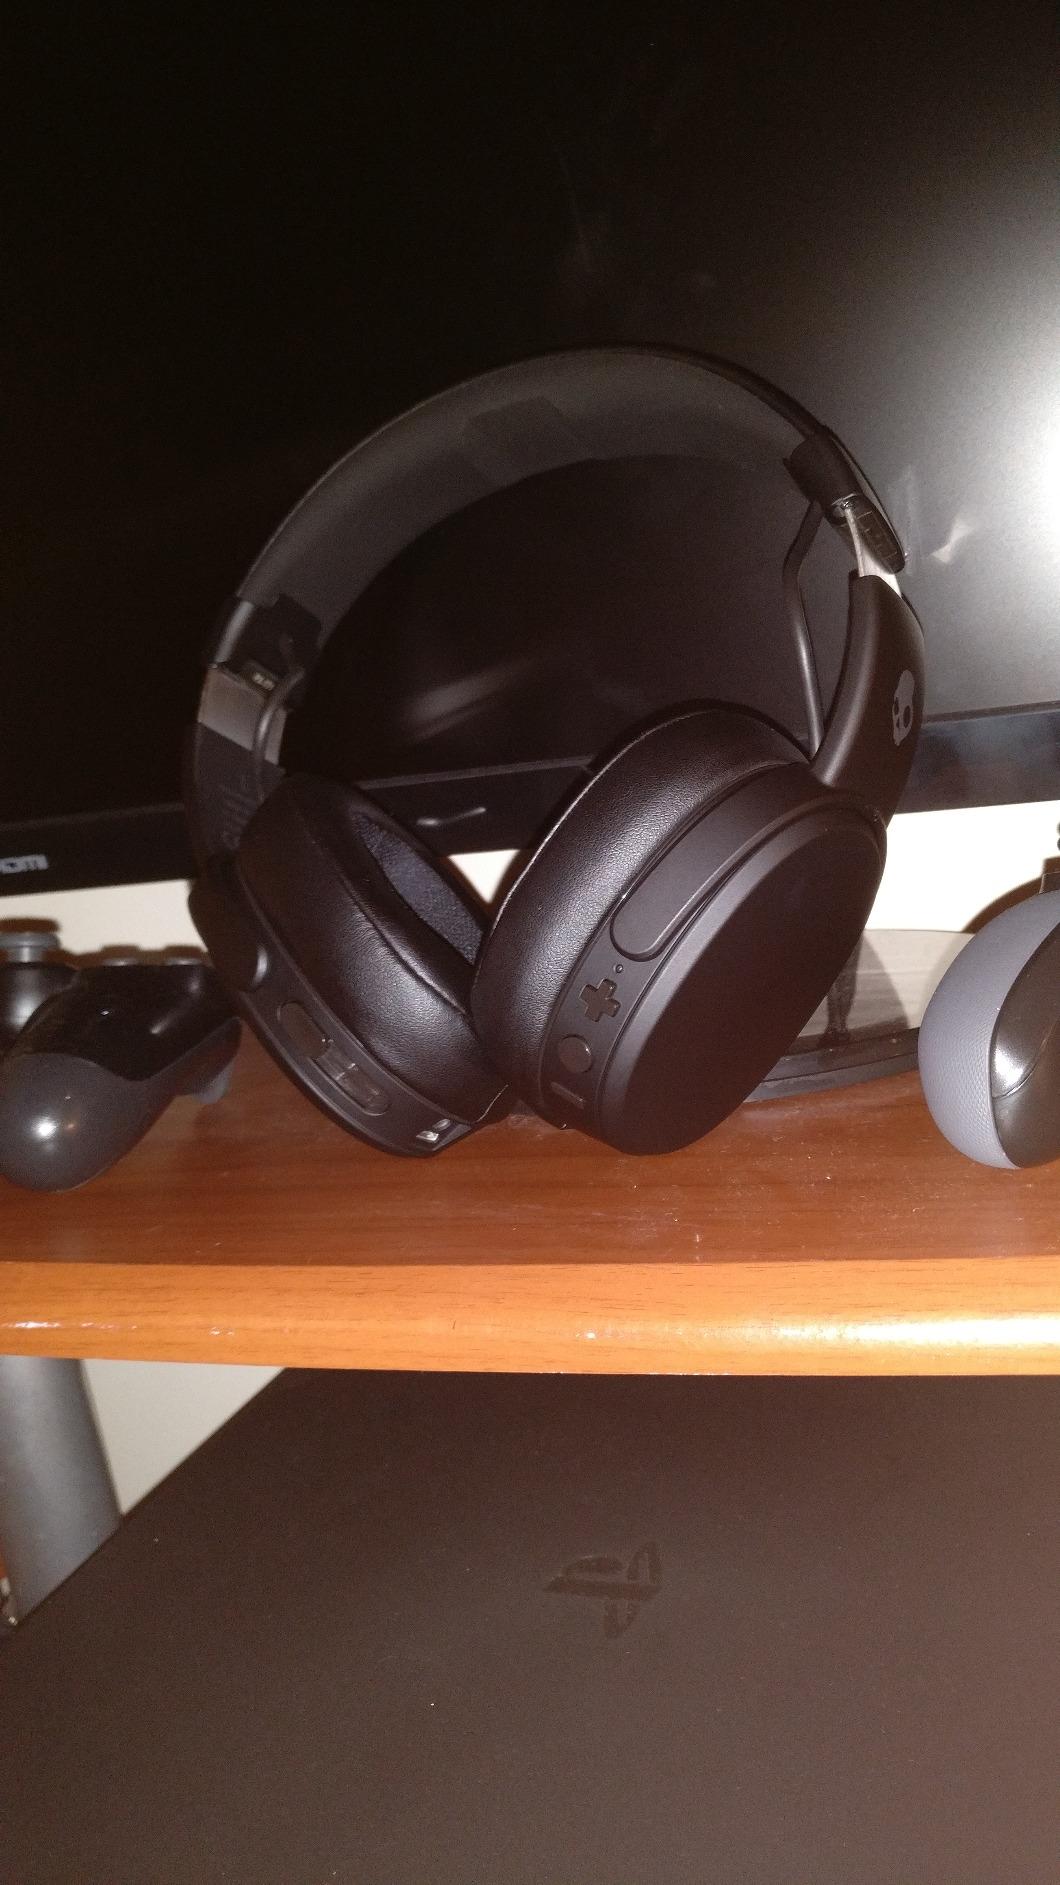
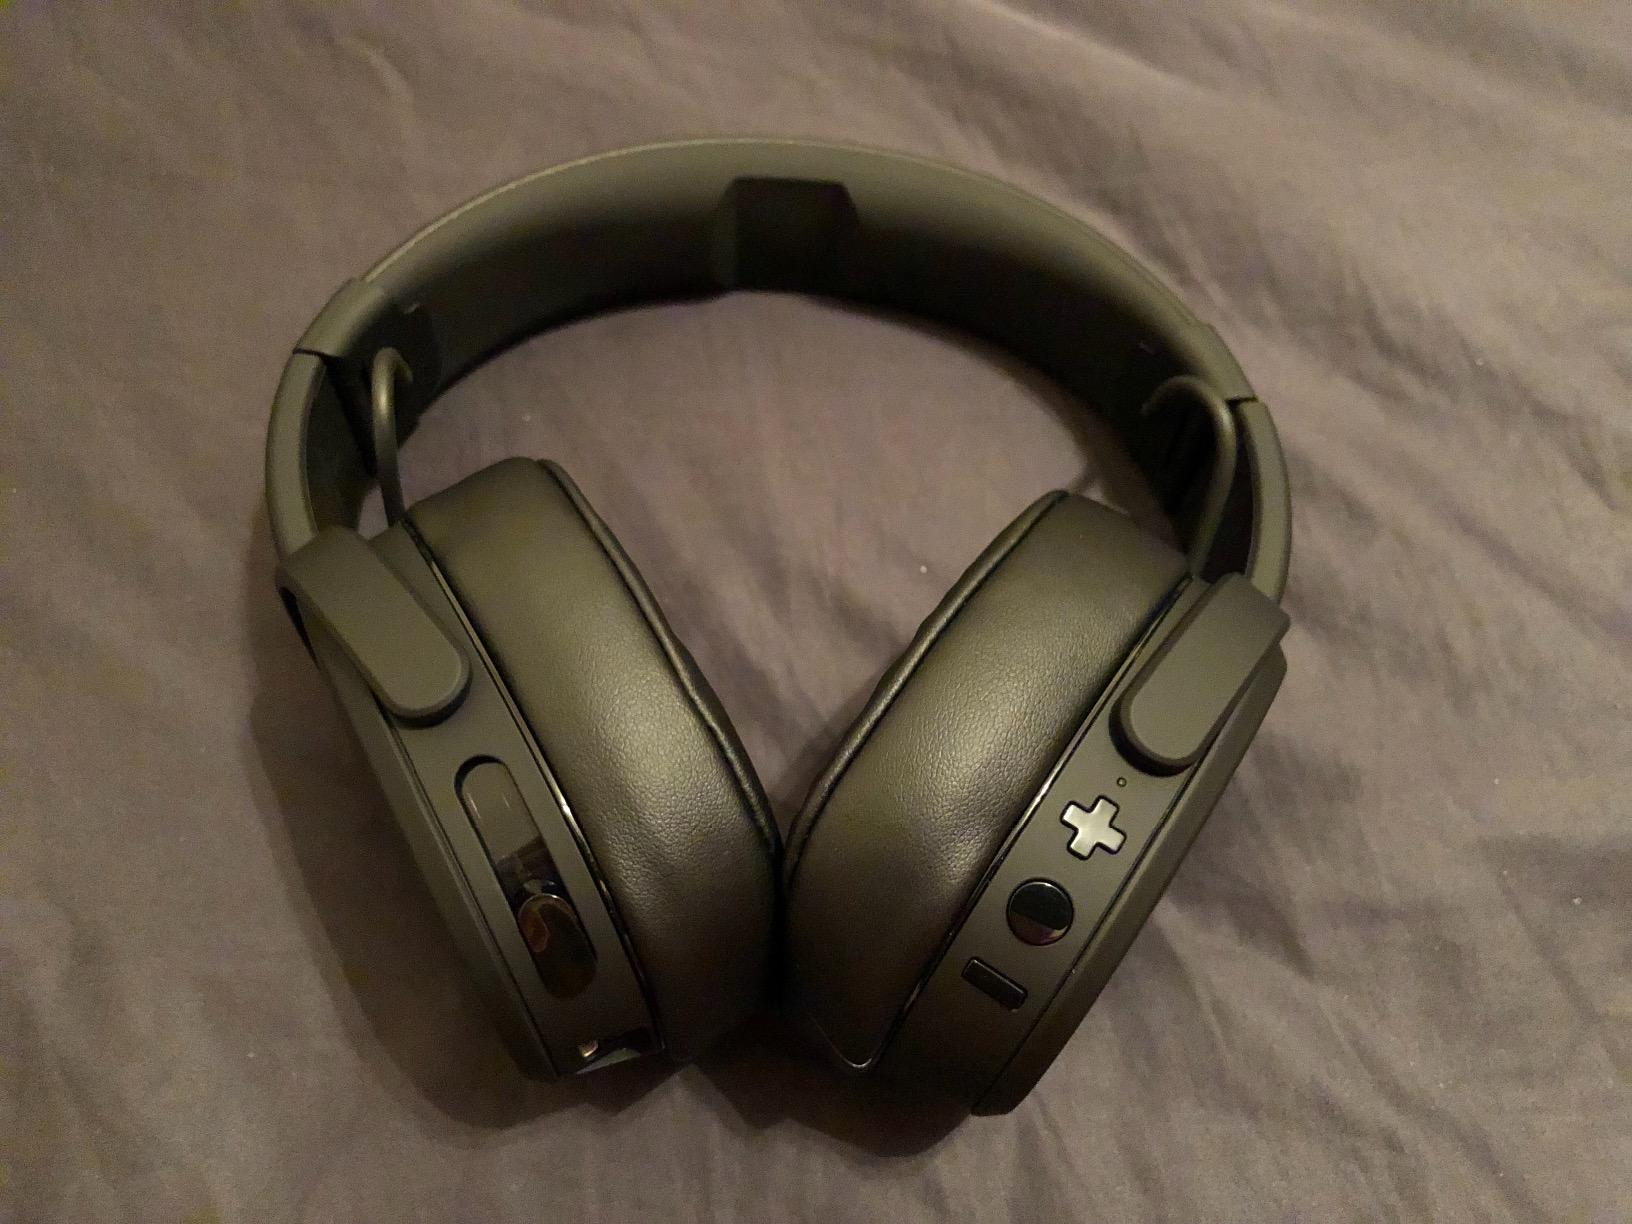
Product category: headphones
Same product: yes